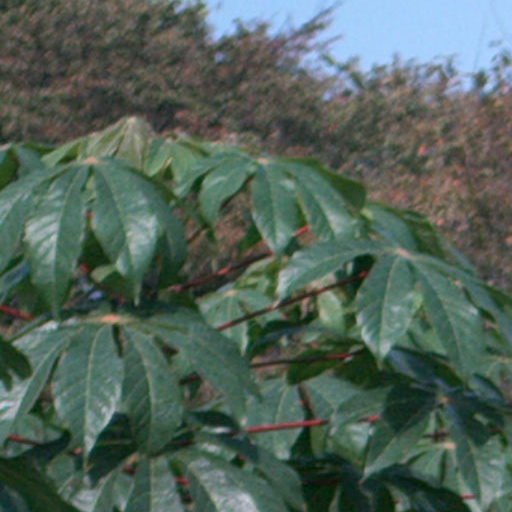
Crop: cassava